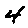
Label: 4